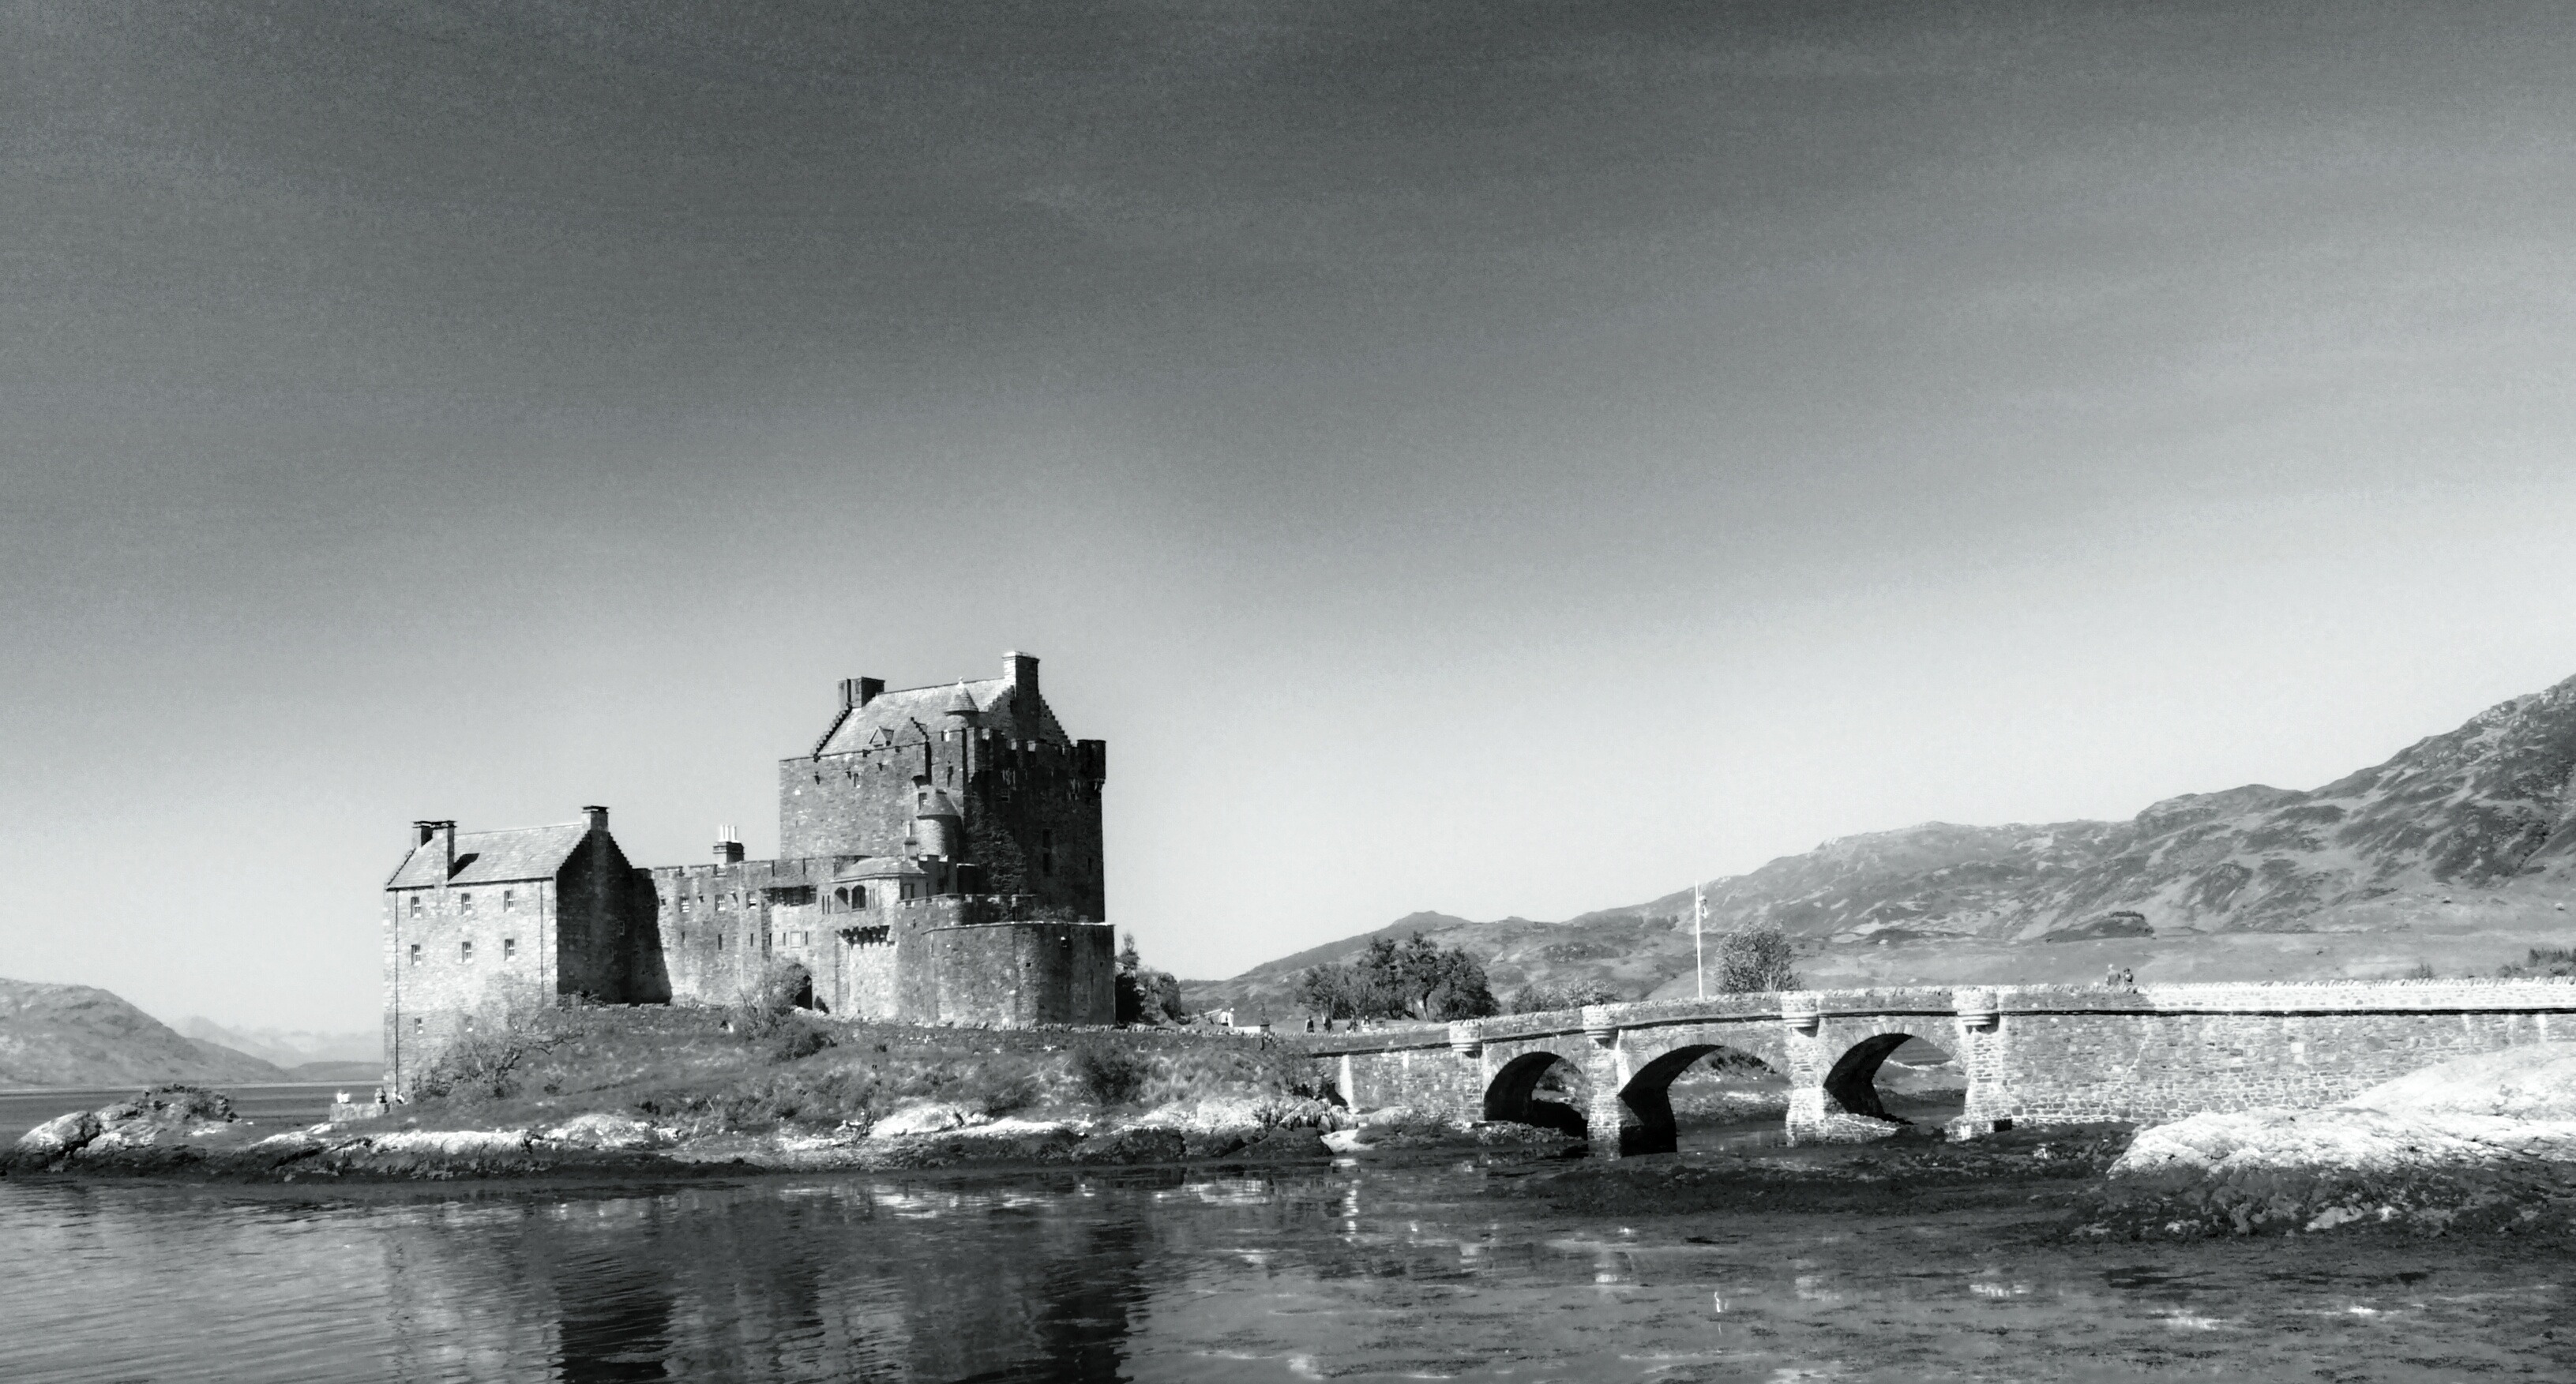
sea, coast, black and white, wave, lake, tower, castle, monochrome, mountains, scotland, castles, loch ness, monochrome photography, atmospheric phenomenon, eilean dannan